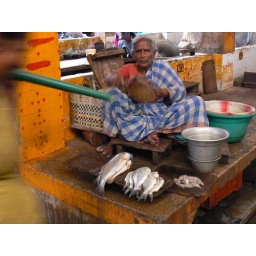
fish market in pondichery